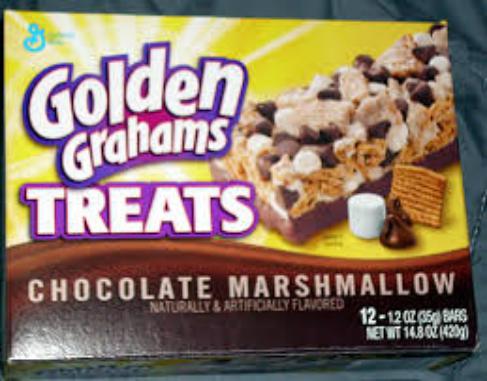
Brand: Golden Grahams
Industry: Food